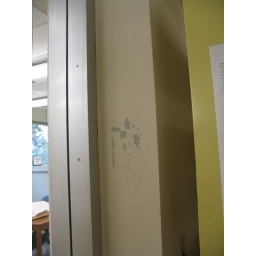
Painted wall in library 1